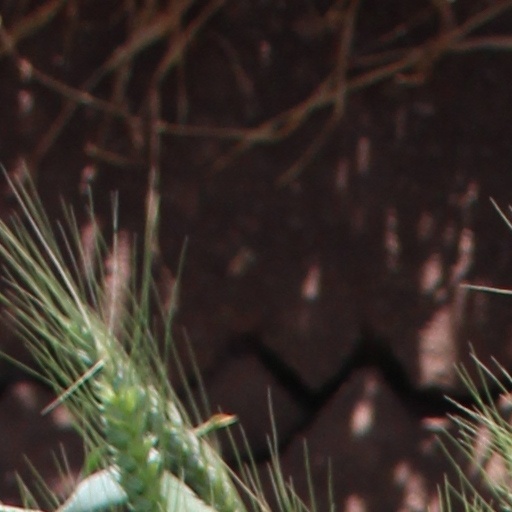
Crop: wheat